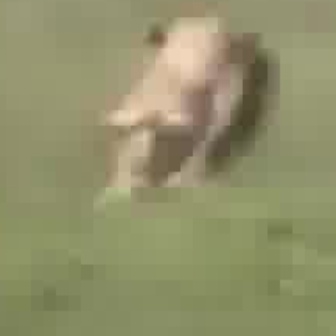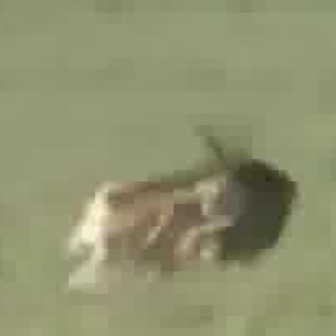
  Please identify the target specified by the bounding box [61,4,276,218] in the first image and locate it in the second image. Return the coordinates in [x_min,y_min,x_max,y_max] format.
Answer: [130,101,309,279]